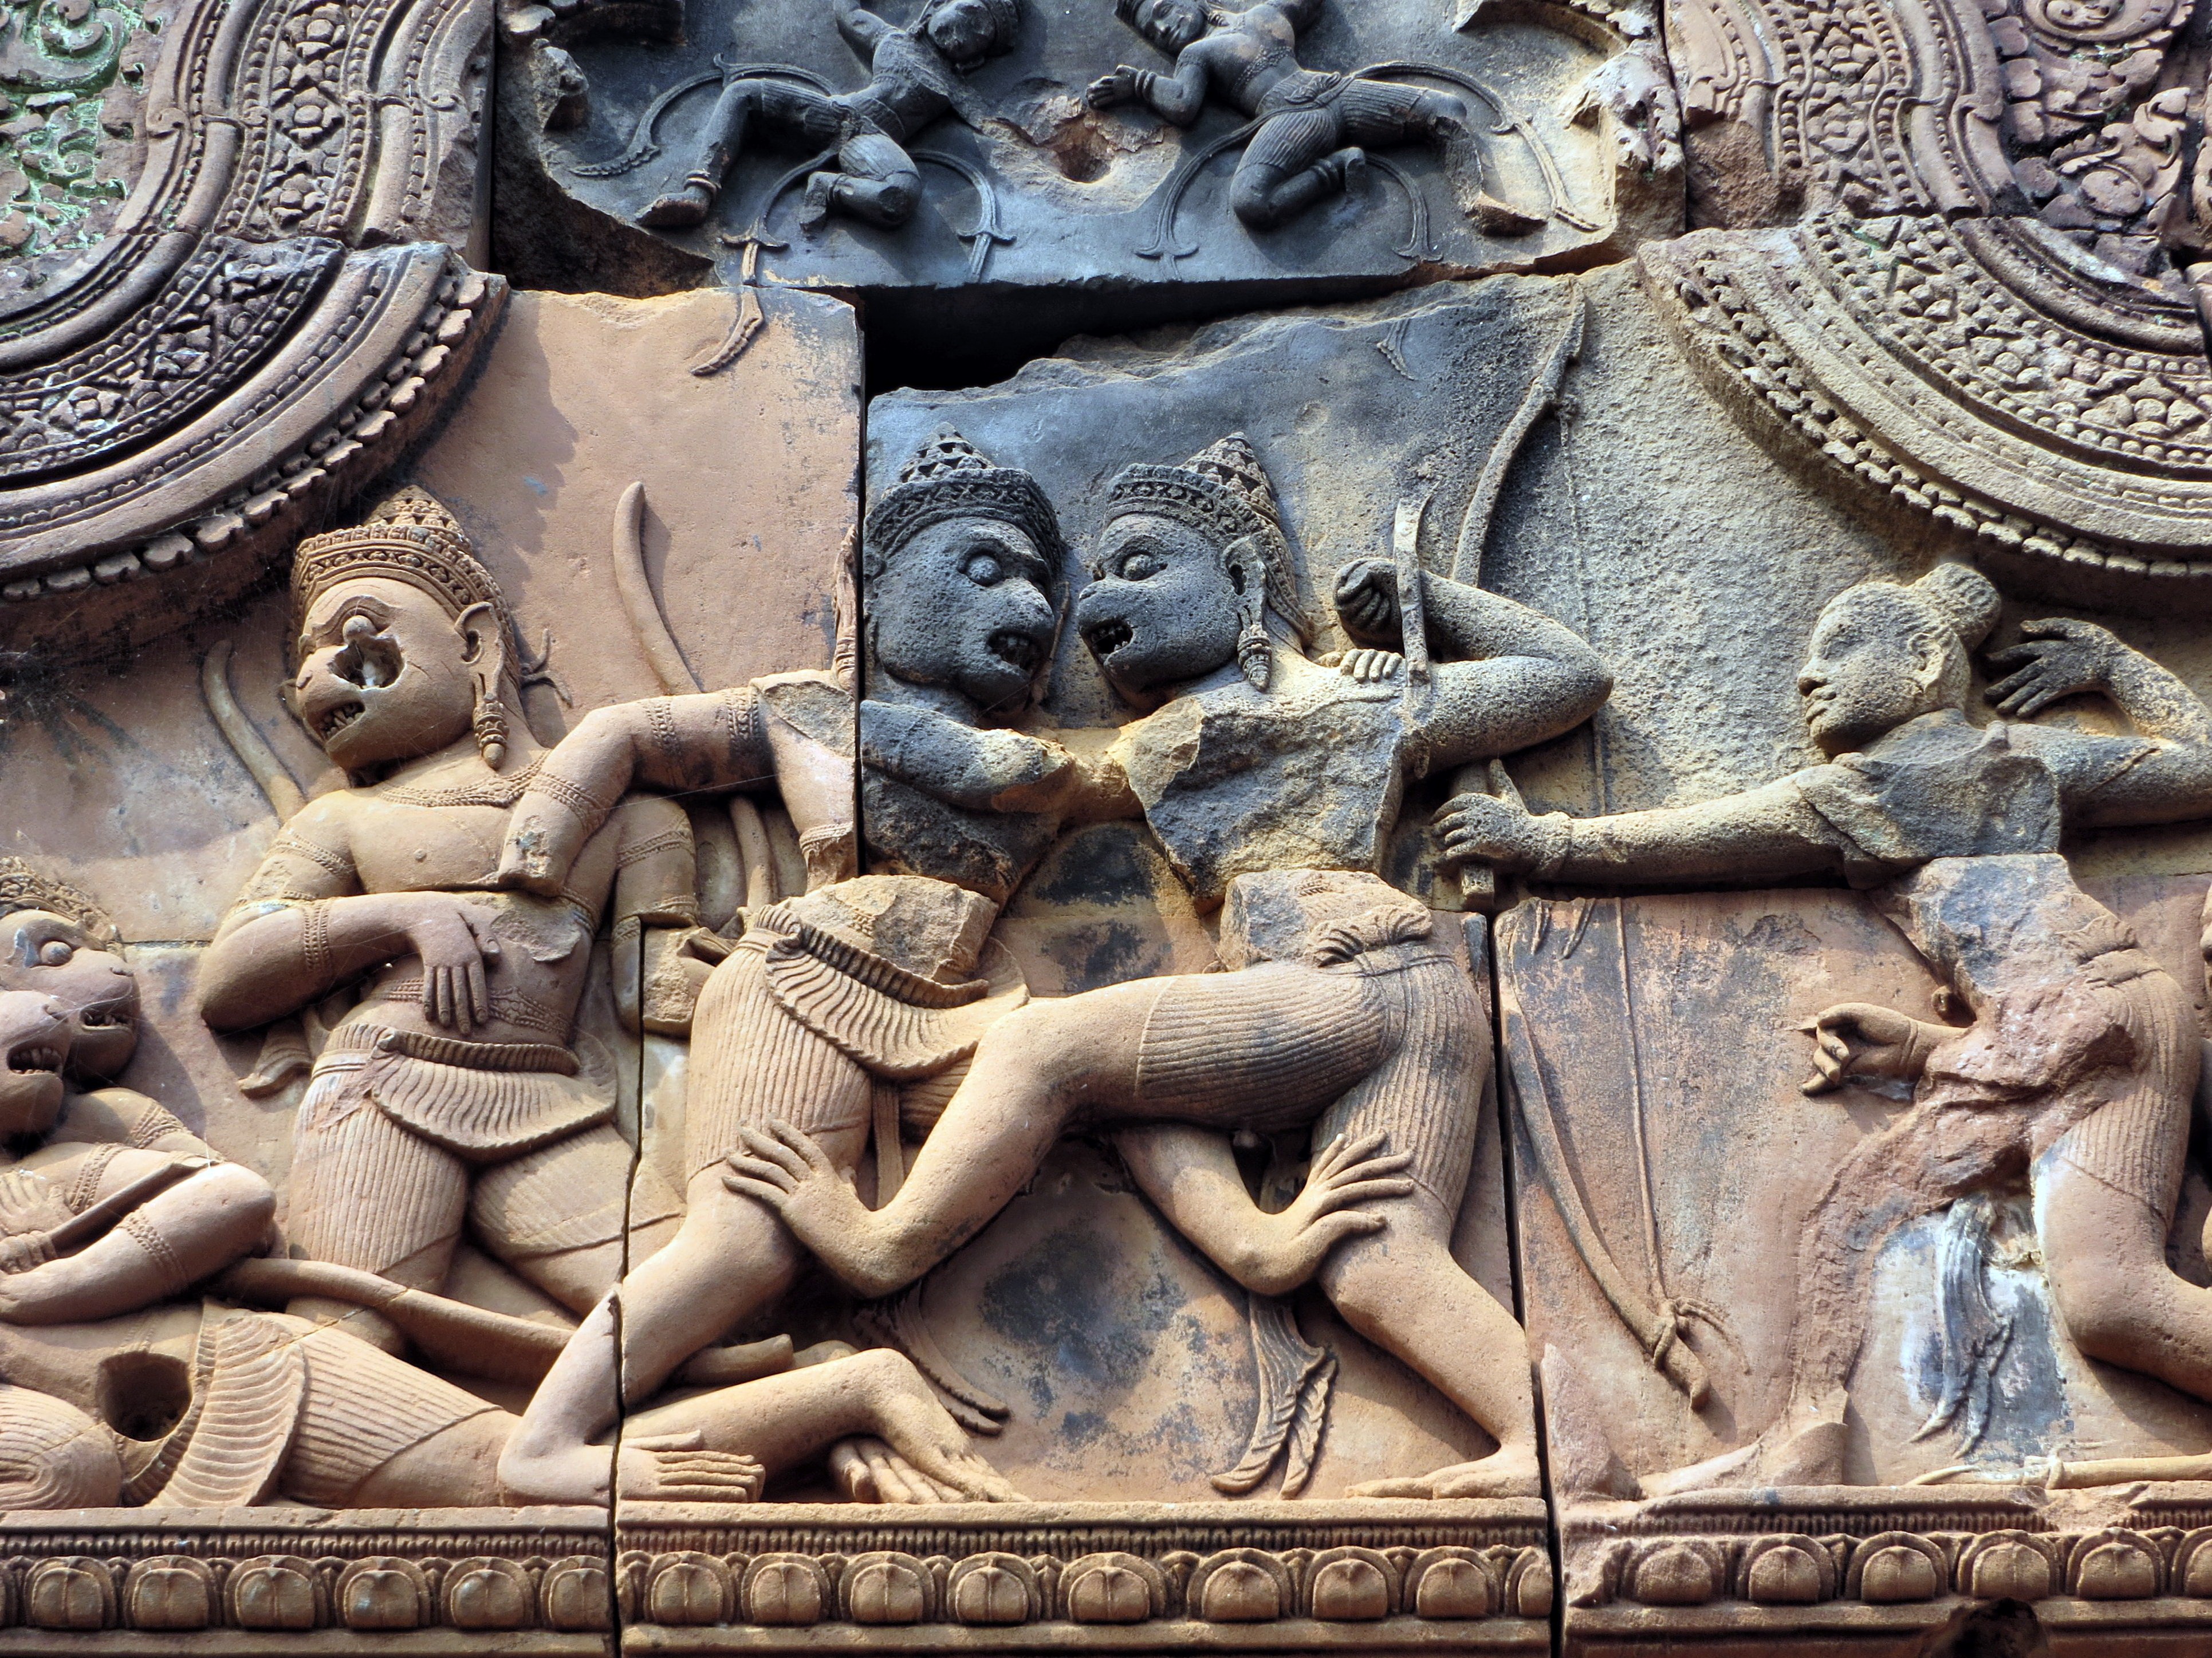
monument, statue, religion, ruin, gargoyle, sculpture, art, archaeology, temple, cambodia, carving, relief, mythology, angkor, pediment, archaeological site, stone carving, bas relief, hindu temple, ancient history, bantay krei